Julo Levin

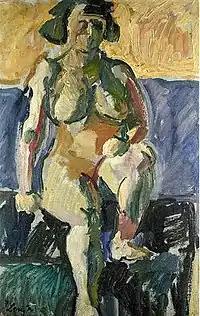
Sitting Female Nude

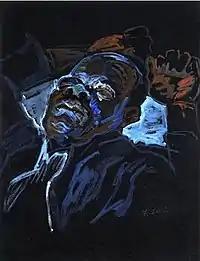
Ibrahim Kountel, Resting (Marseille)

As a result, in June 1933, he was arrested on political charges, related to his close ties with members of the KPD. Because of this, and his being Jewish, he was denied membership in the Reich Chamber of Culture, and was served with a "Malverbot" (painting forbidden) which put an end to his career. He was, however, able to work as a drawing teacher at Jewish schools in Düsseldorf and Berlin. He collected their drawings and passed them along to Mieke Monjau, wife of the painter Franz Monjau, who preserved them through the war. The collection is now in the .